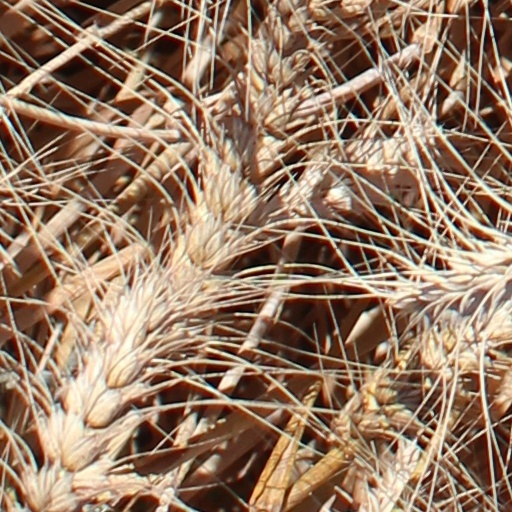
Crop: wheat